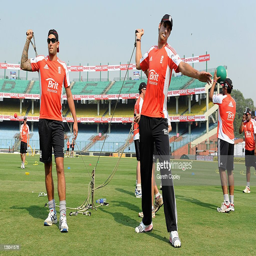
cricket player and cricketer warm up during a nets session at stadium .